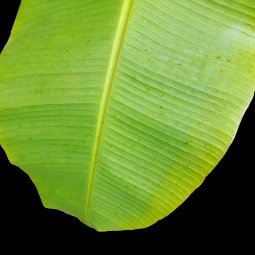
Label: Sulphur